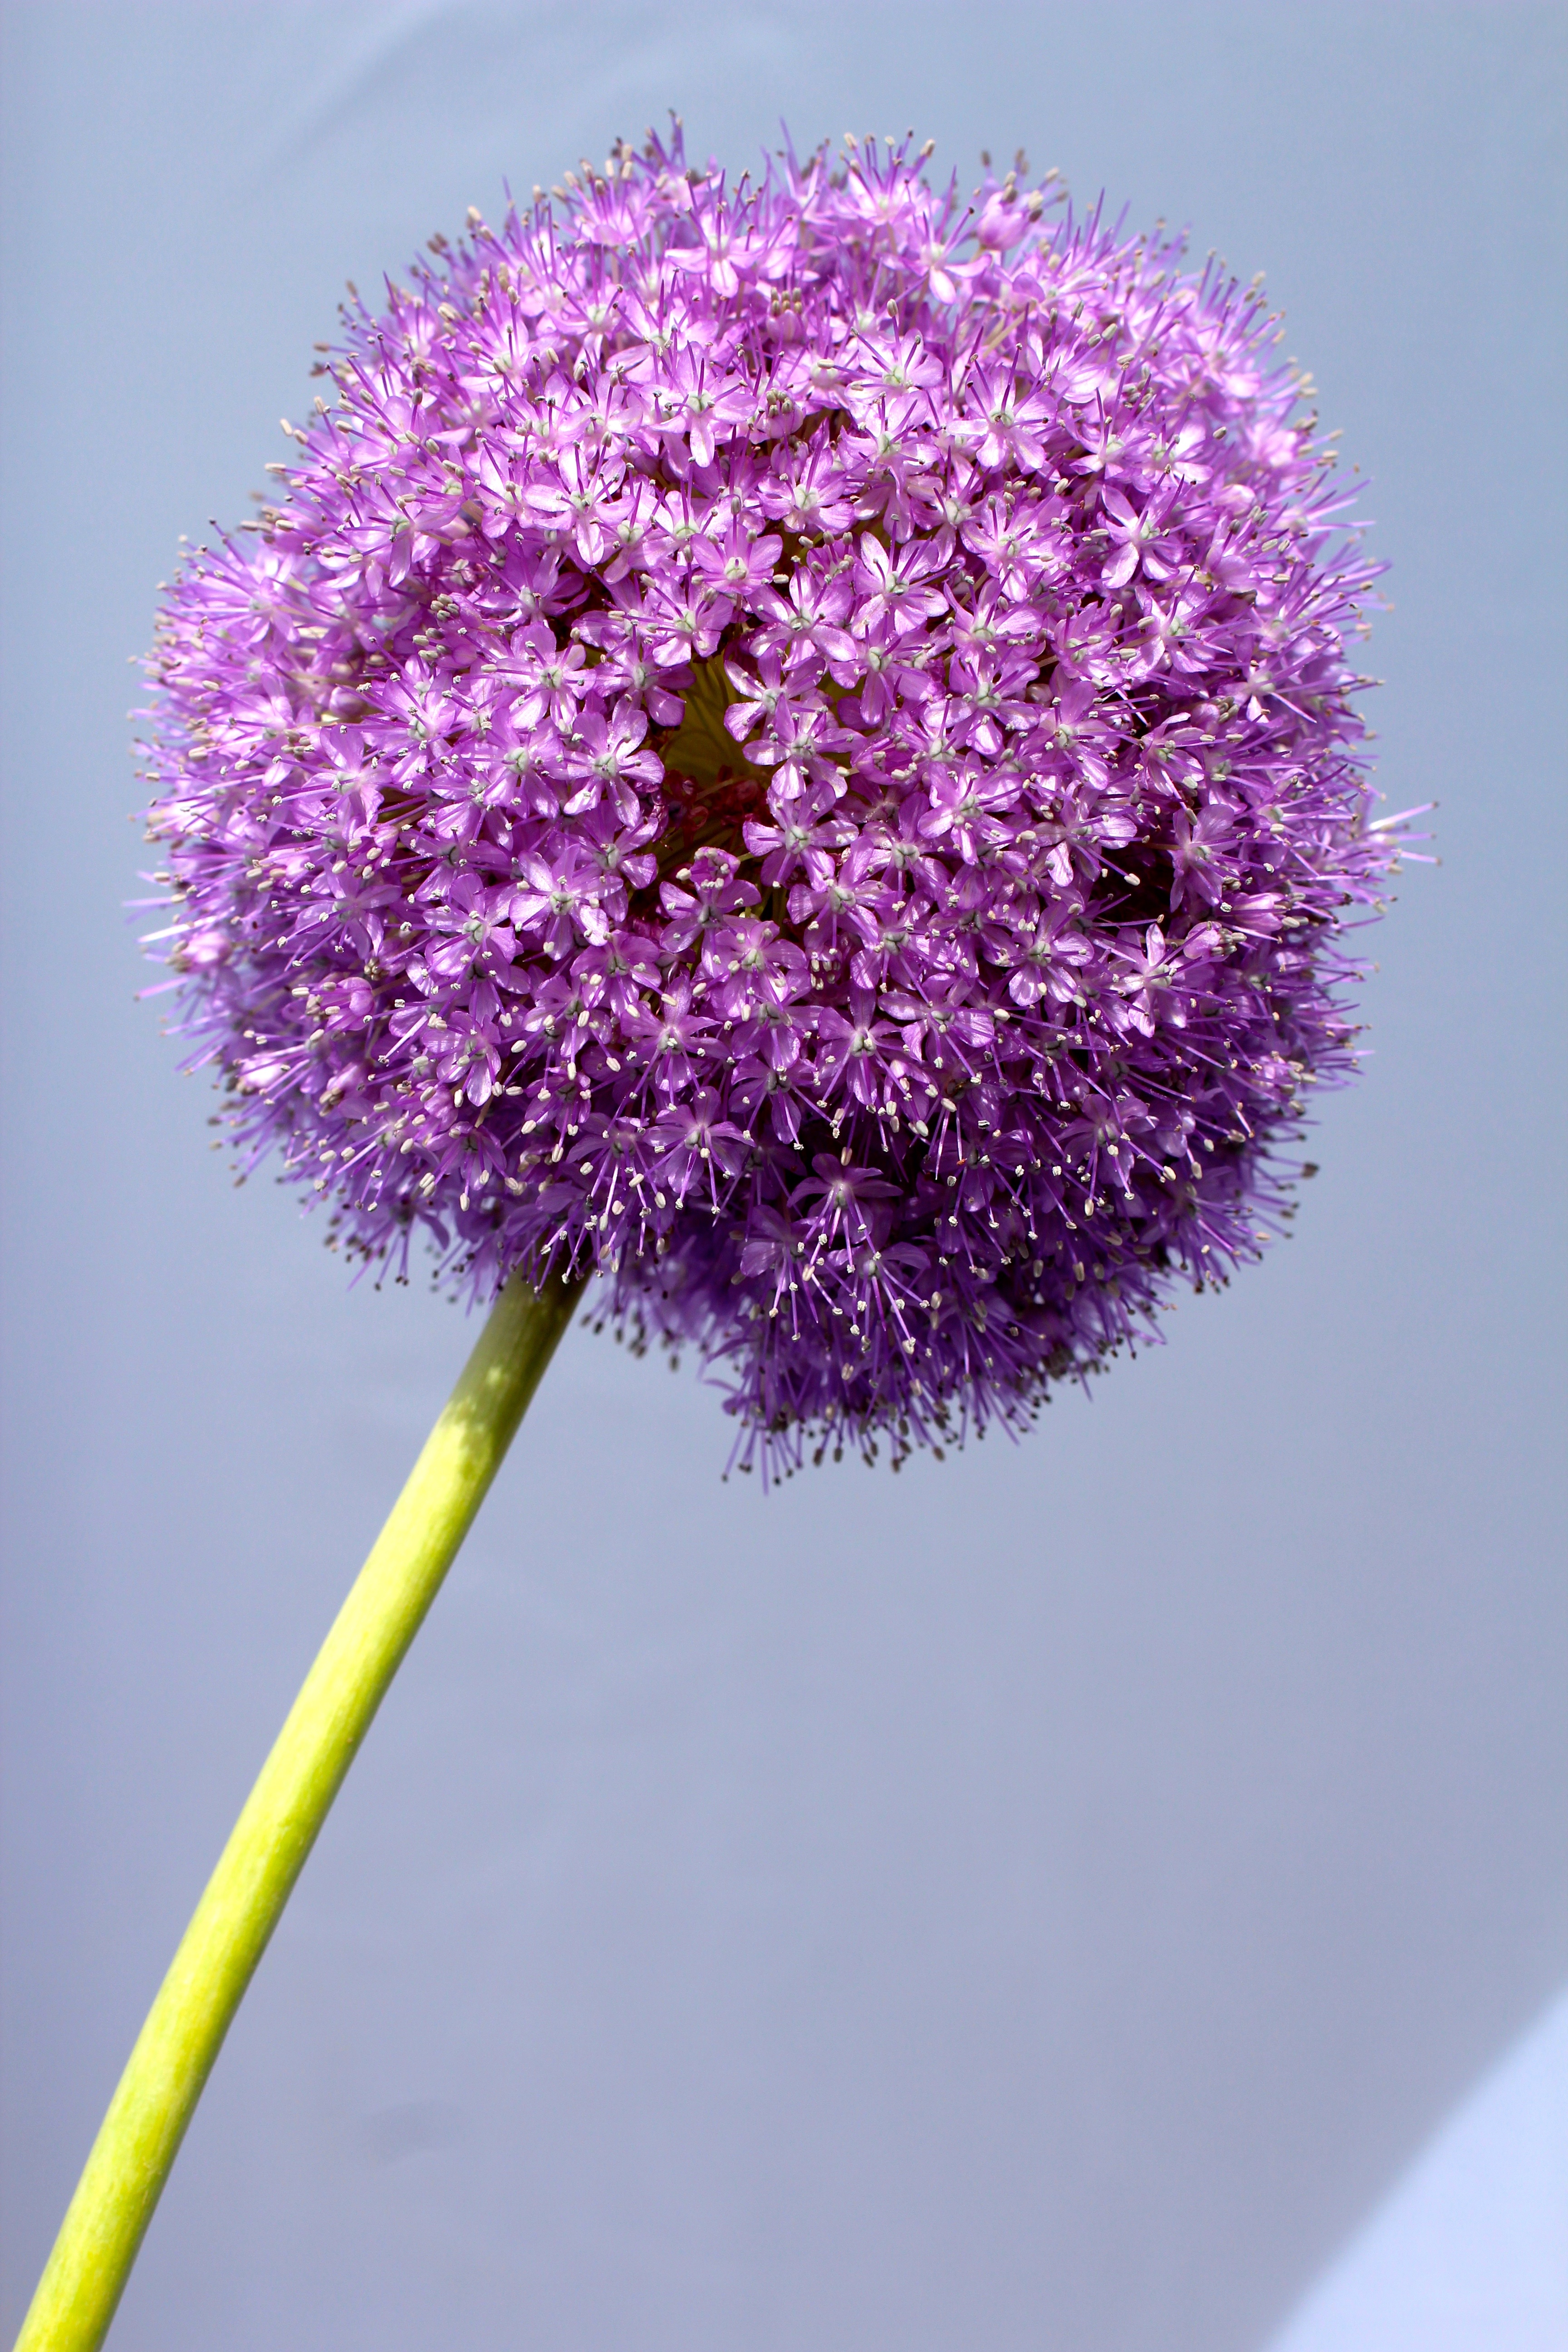
blossom, plant, flower, purple, petal, bloom, isolated, close, flora, ball, wallpaper, allium, macro photography, garden plant, flowering plant, daisy family, ornamental onion, flower ball, plant stem, land plant, onion genus